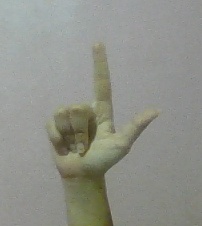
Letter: laam